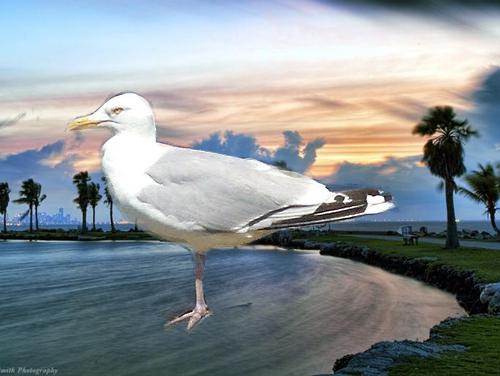
Bird species: Herring_Gull
Bird type: waterbird
Background: water